The Amazing Race Philippines 2

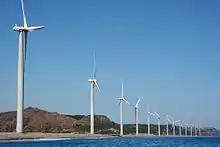
Racers had to search among the Bangui windmills to find their next clue.

In this leg's Roadblock, one team member had to choose a key from a board and use it to unlock the correct door to one of the fourteen windmills containing their next clue. Teams had to vote for the team that they wished to U-Turn before they could proceed to the Roadblock.